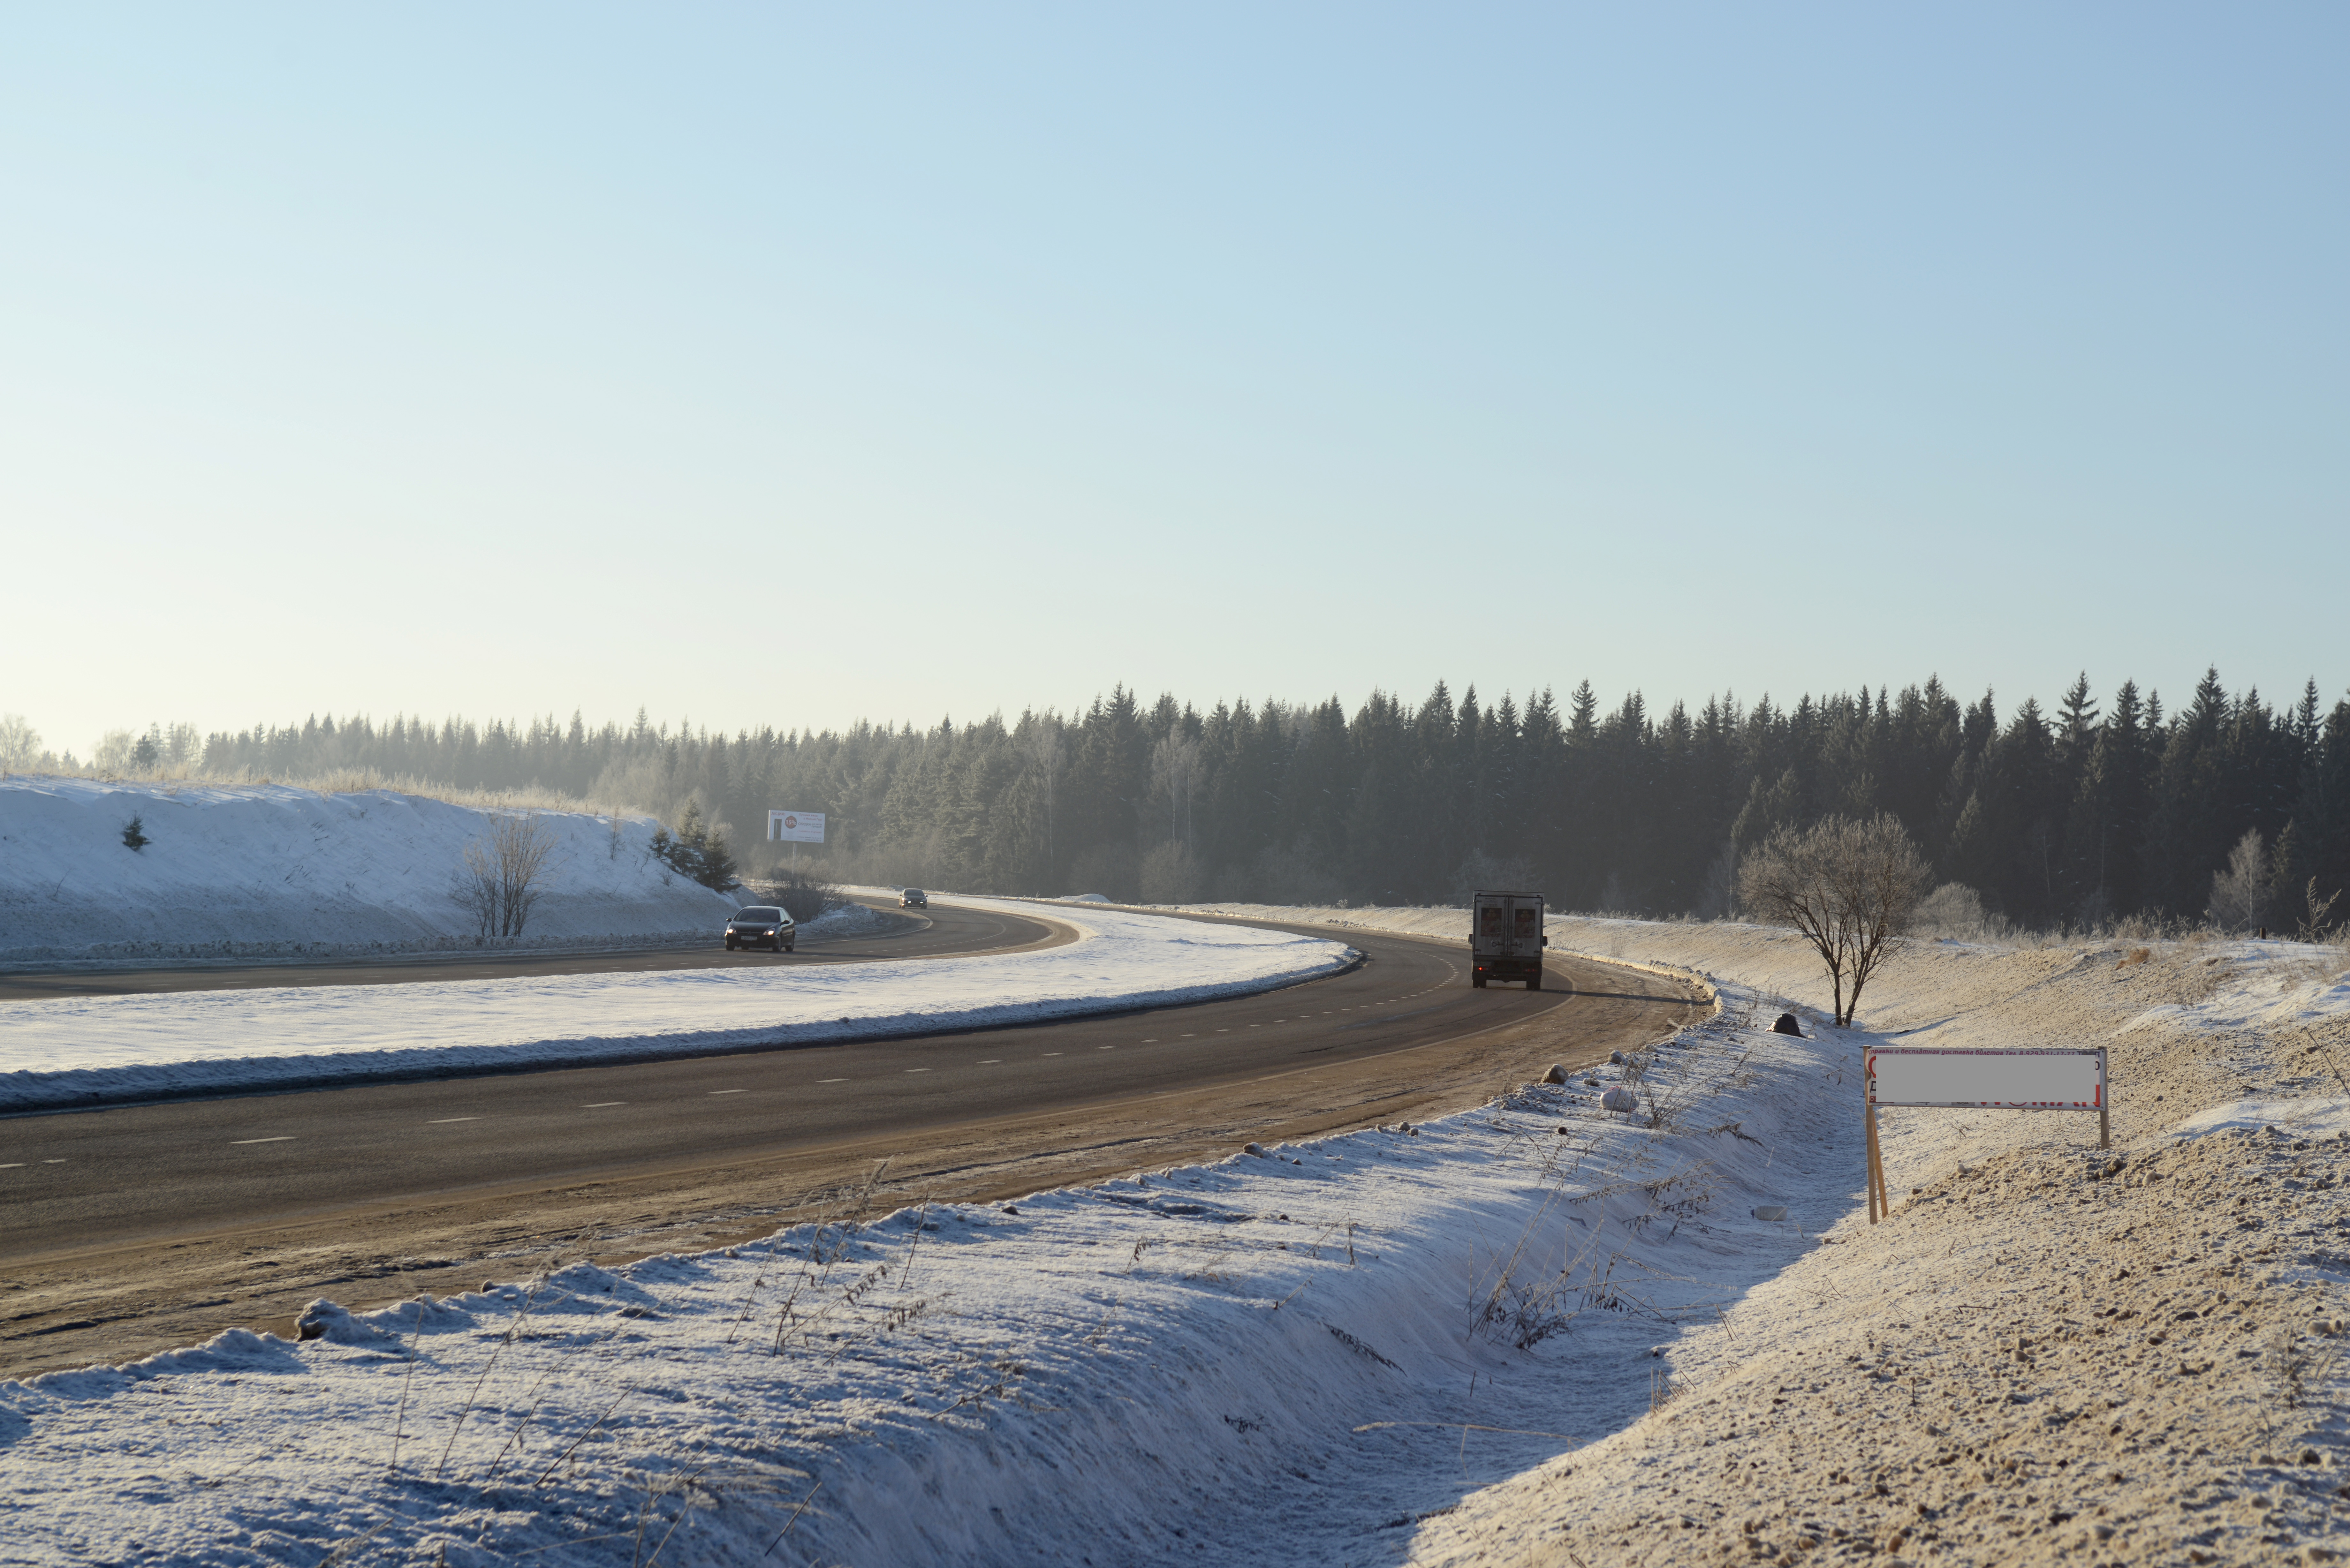
mountain, snow, winter, road, highway, europe, ice, weather, reservoir, nikon, season, 28, nikkor, russia, piste, d800, nikond800, moscowregion, nikkor357028, 3570